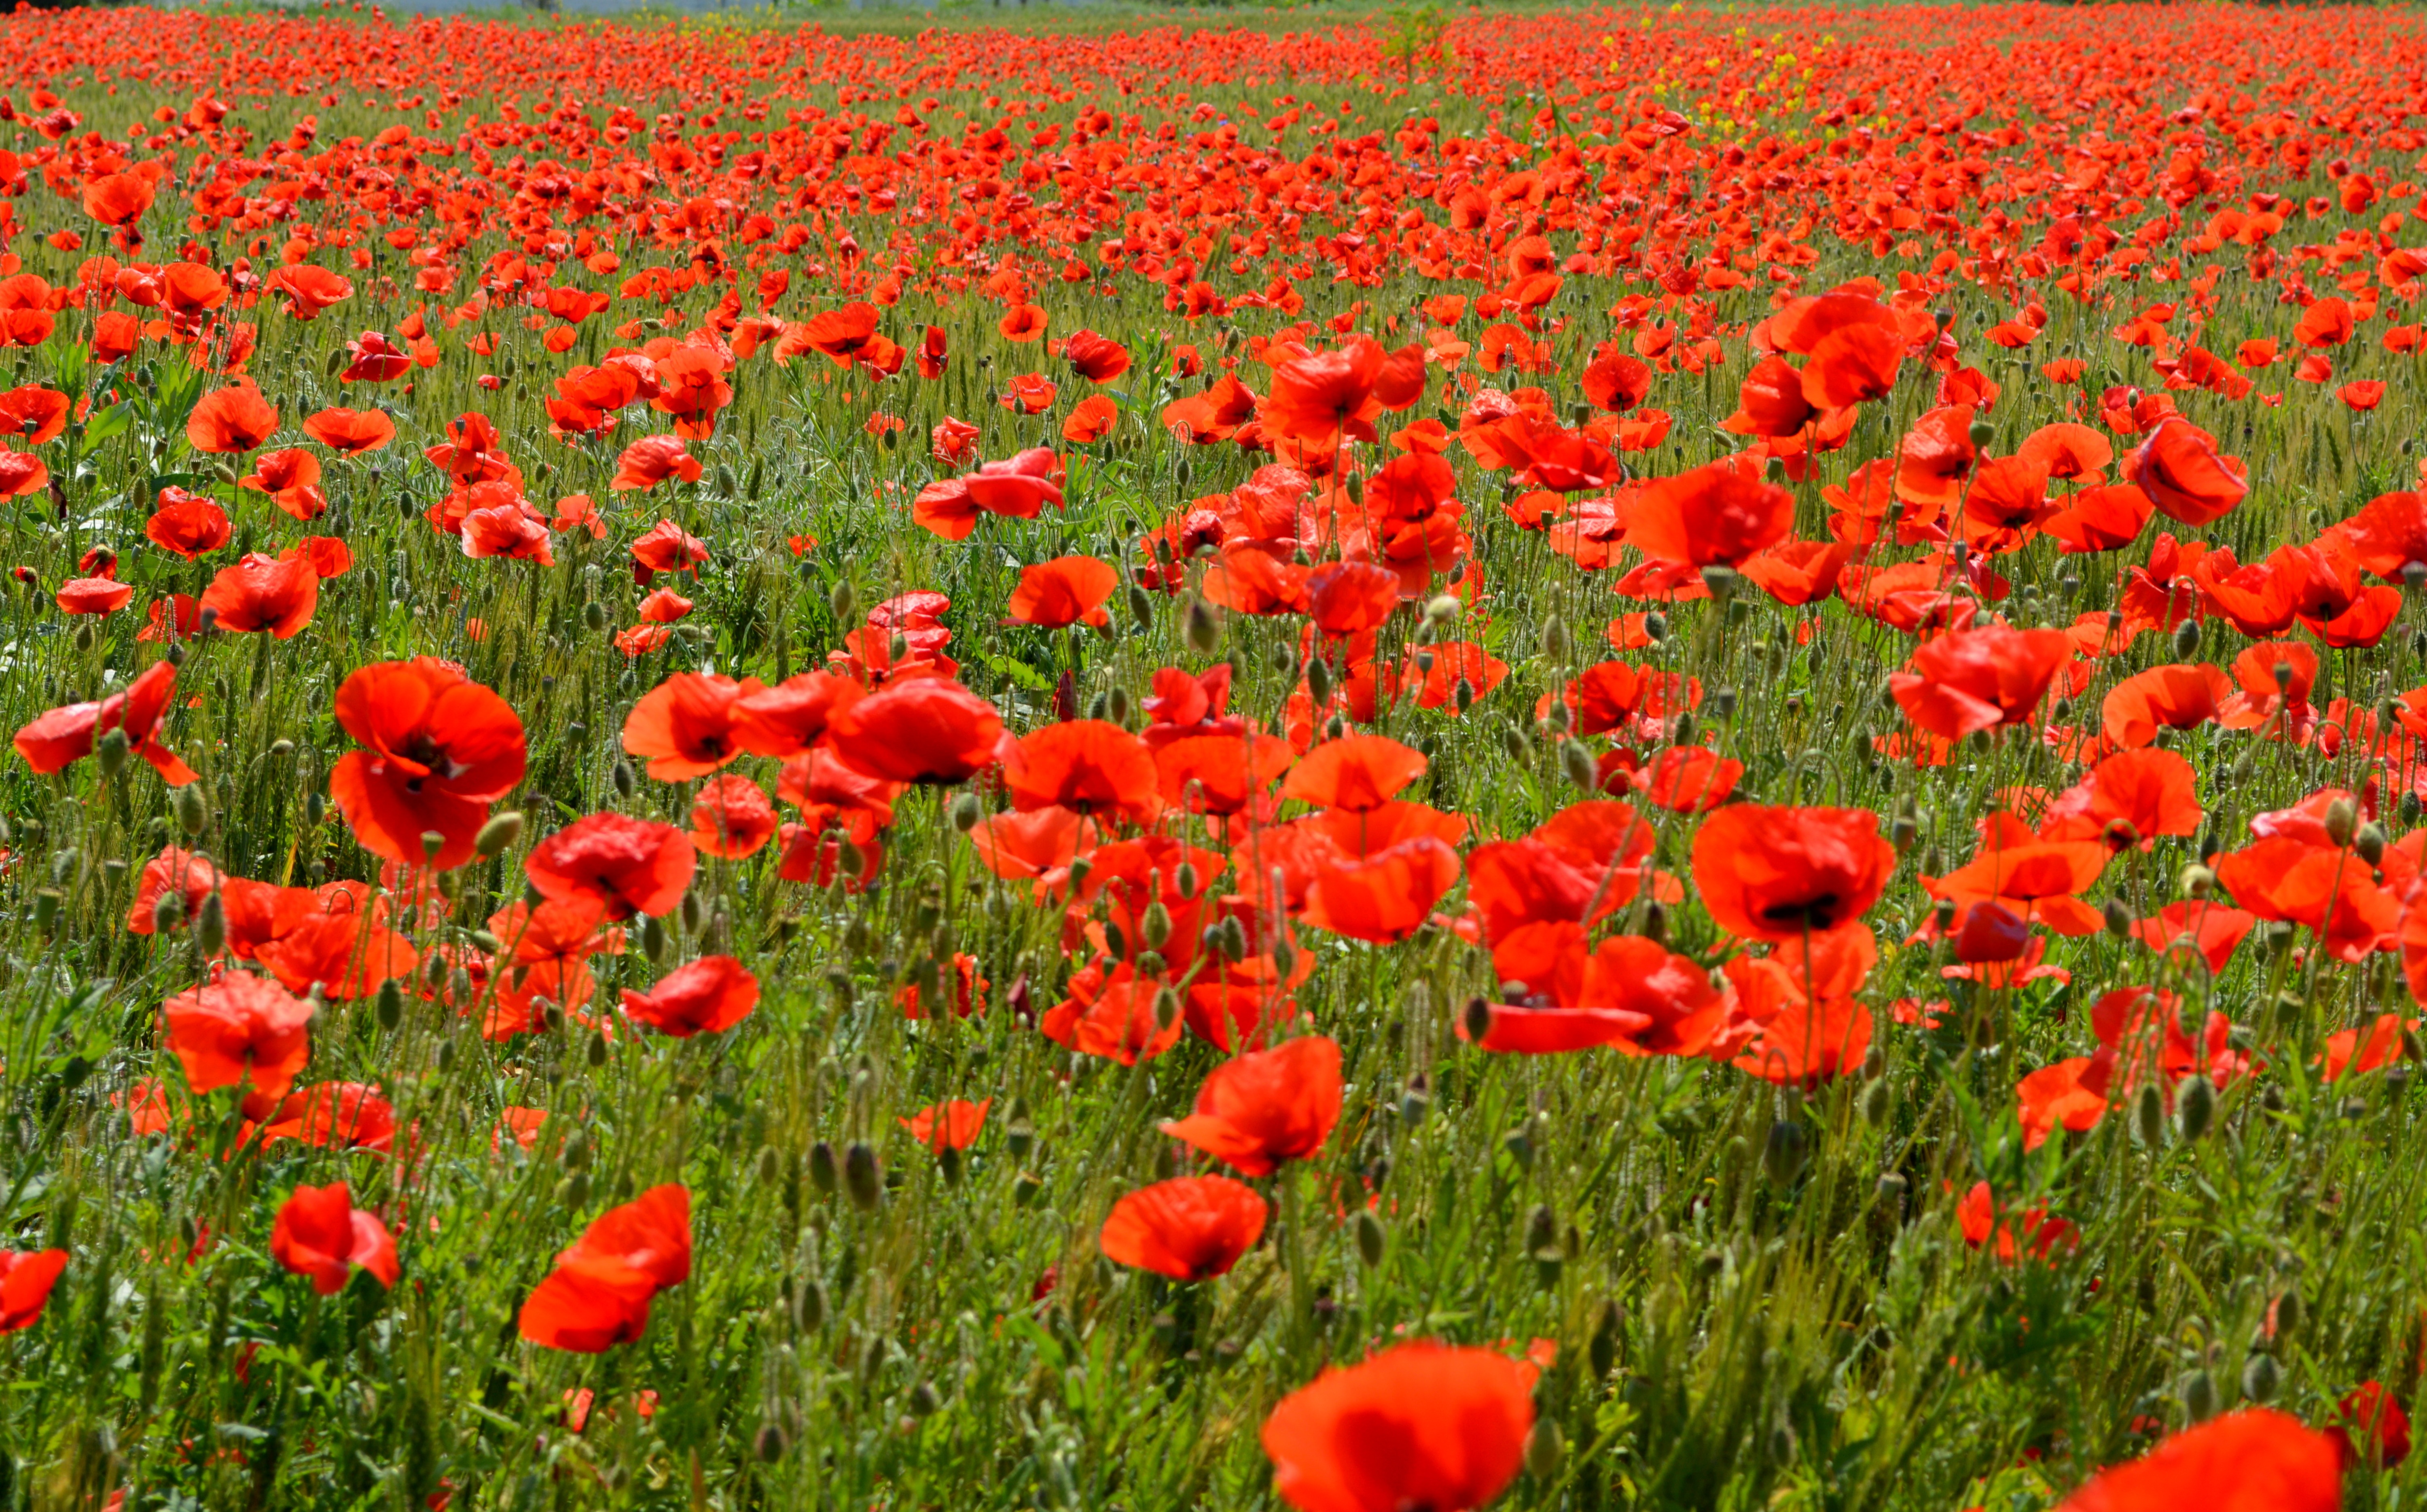
plant, field, meadow, flower, petal, red, camp, poppy, poppies, coquelicot, flowering plant, annual plant, land plant, poppy family